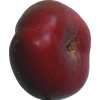
Label: nectarine_flat